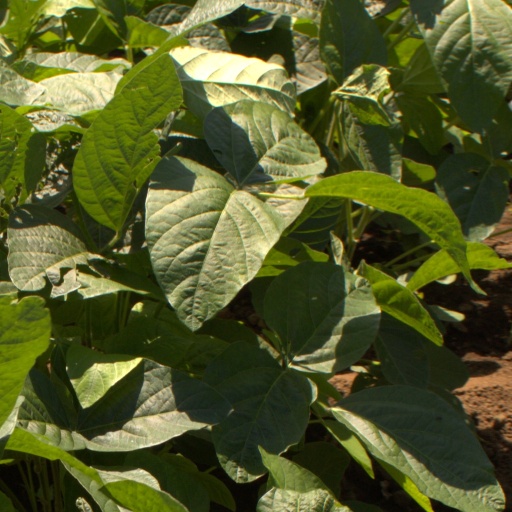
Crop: soybean